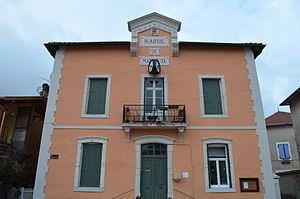
Ancienne mairie de Marlieux.